EPMD

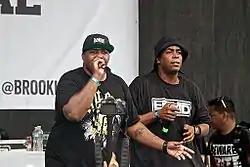

EPMD is an American hip hop duo from Brentwood, New York. The duo's name is an initialism for "Erick and Parrish Making Dollars", referring to its members: emcees Erick Sermon ("E" a.k.a. E Double) and Parrish Smith ("PMD" a.k.a. Parrish Mic Doc). During an interview on college radio station WHOV in 1987, Parrish Smith stated that the name evolved from the original: "We were originally known as "EEPMD" (Easy Erick and Parrish the Microphone Doctor), but chose to go with EPMD because it was easier to say." He also stated that they dropped the two "E's" because N.W.A.'s Eric Wright was already using "Eazy-E" as his stage name. The group has been active for years (minus two breakups in 1993 and 1999).